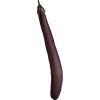
Label: eggplant_long